Jared Kushner

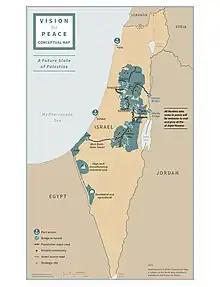
Kushner is said to be the main architect of Trump's Israeli–Palestinian peace plan.

Kushner helped broker the sale of $100+ billion of arms to Saudi Arabia, and during a meeting with Saudi officials at the White House to finalize the deal, he called Lockheed Martin CEO Marillyn Hewson to ask for a lower price on a radar system to detect ballistic missiles.